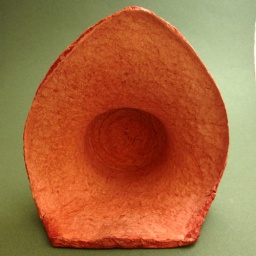
paper mache jewelry bust in a soft red